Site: brandenburg
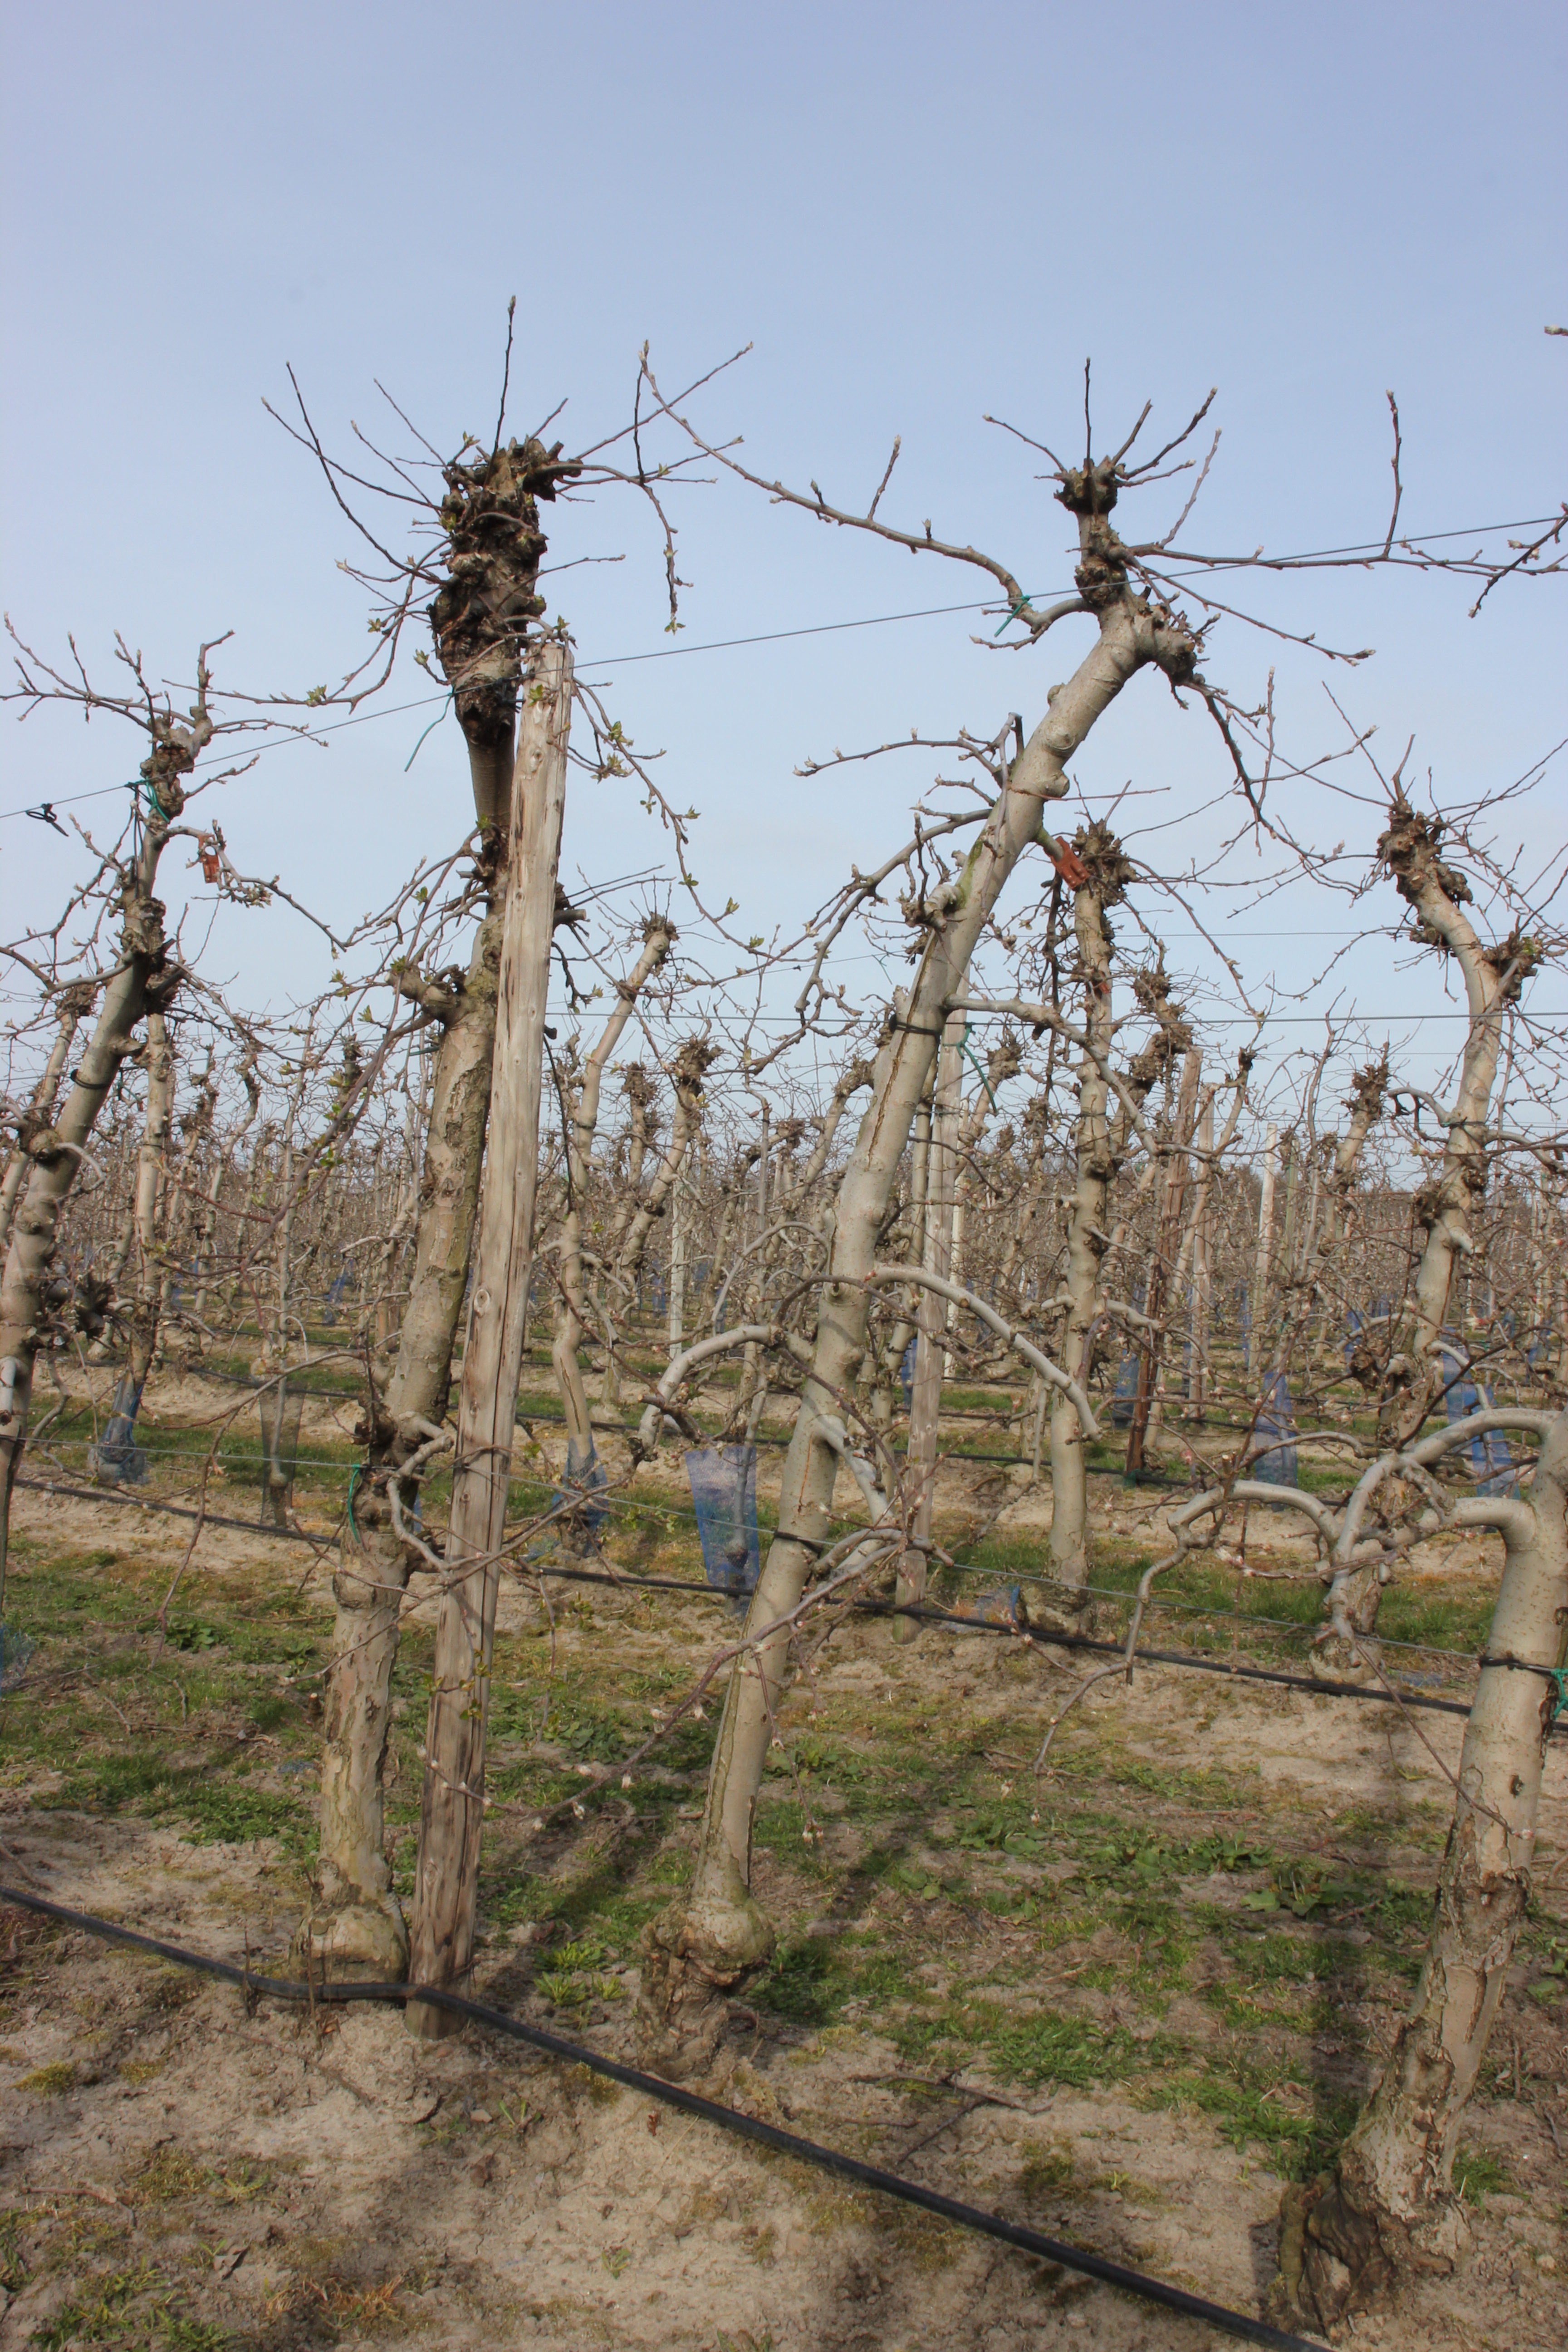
Growth stage (BBCH 54): Inflorescence emergence